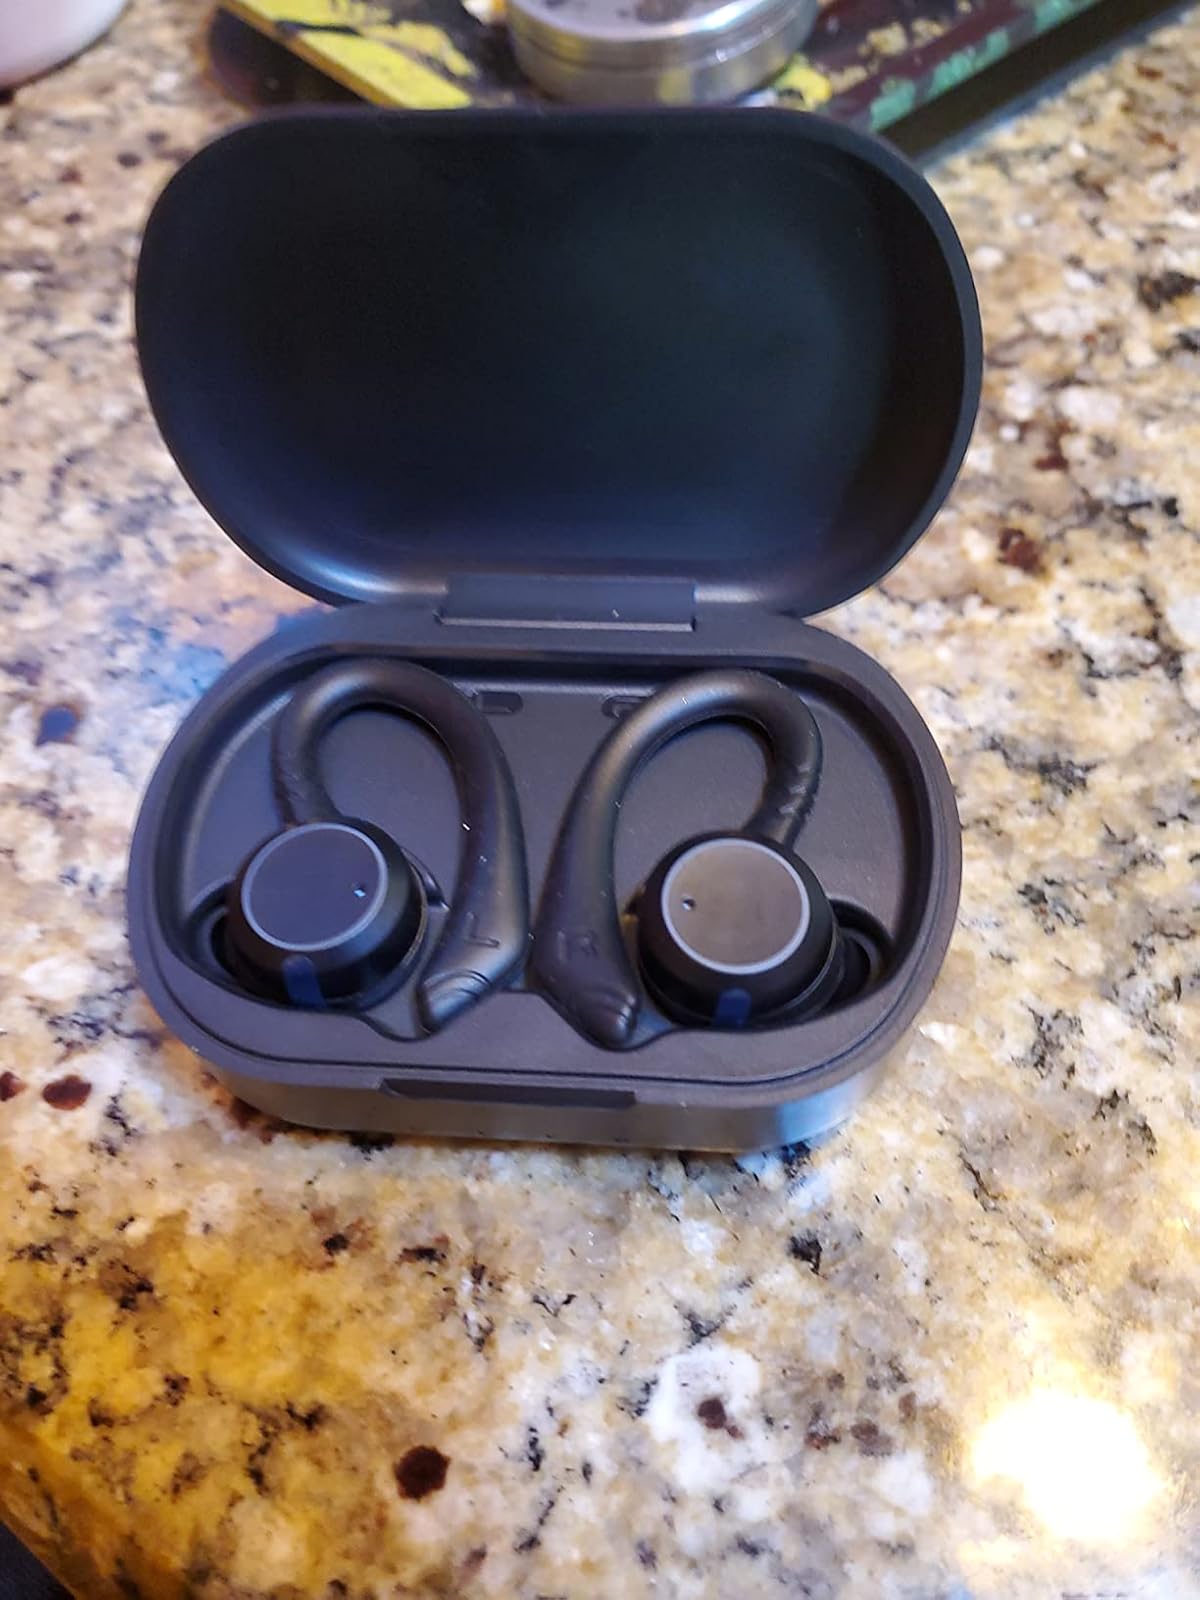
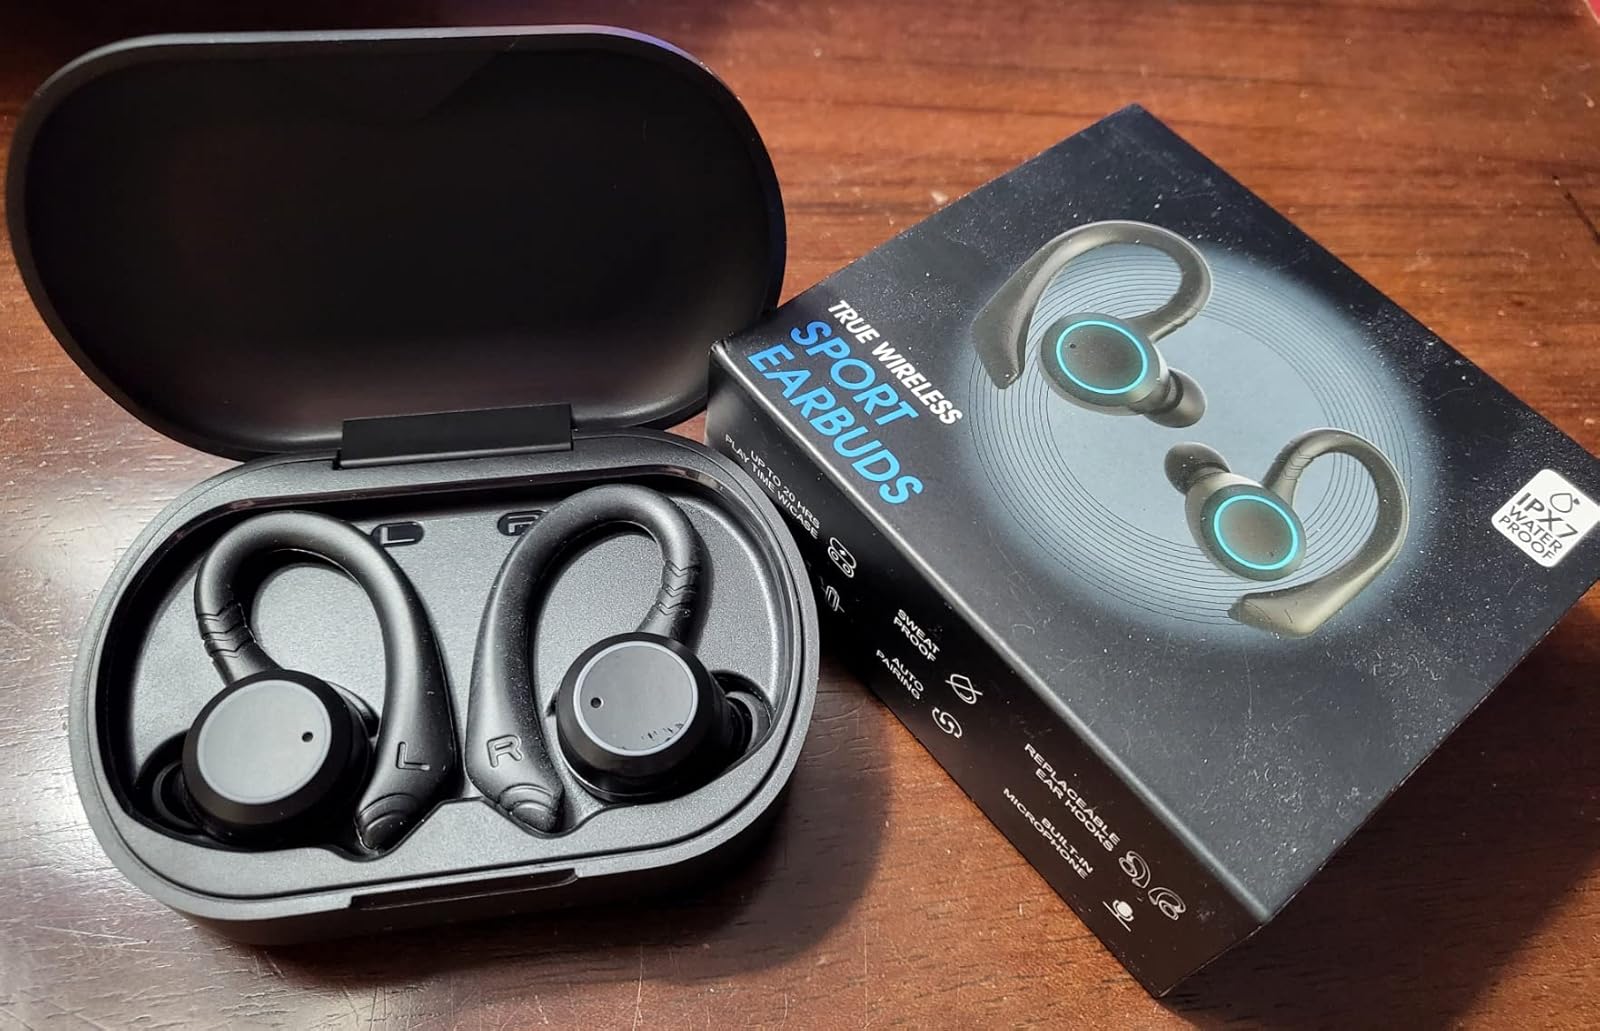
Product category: earbuds
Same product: yes